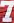
Number: 7